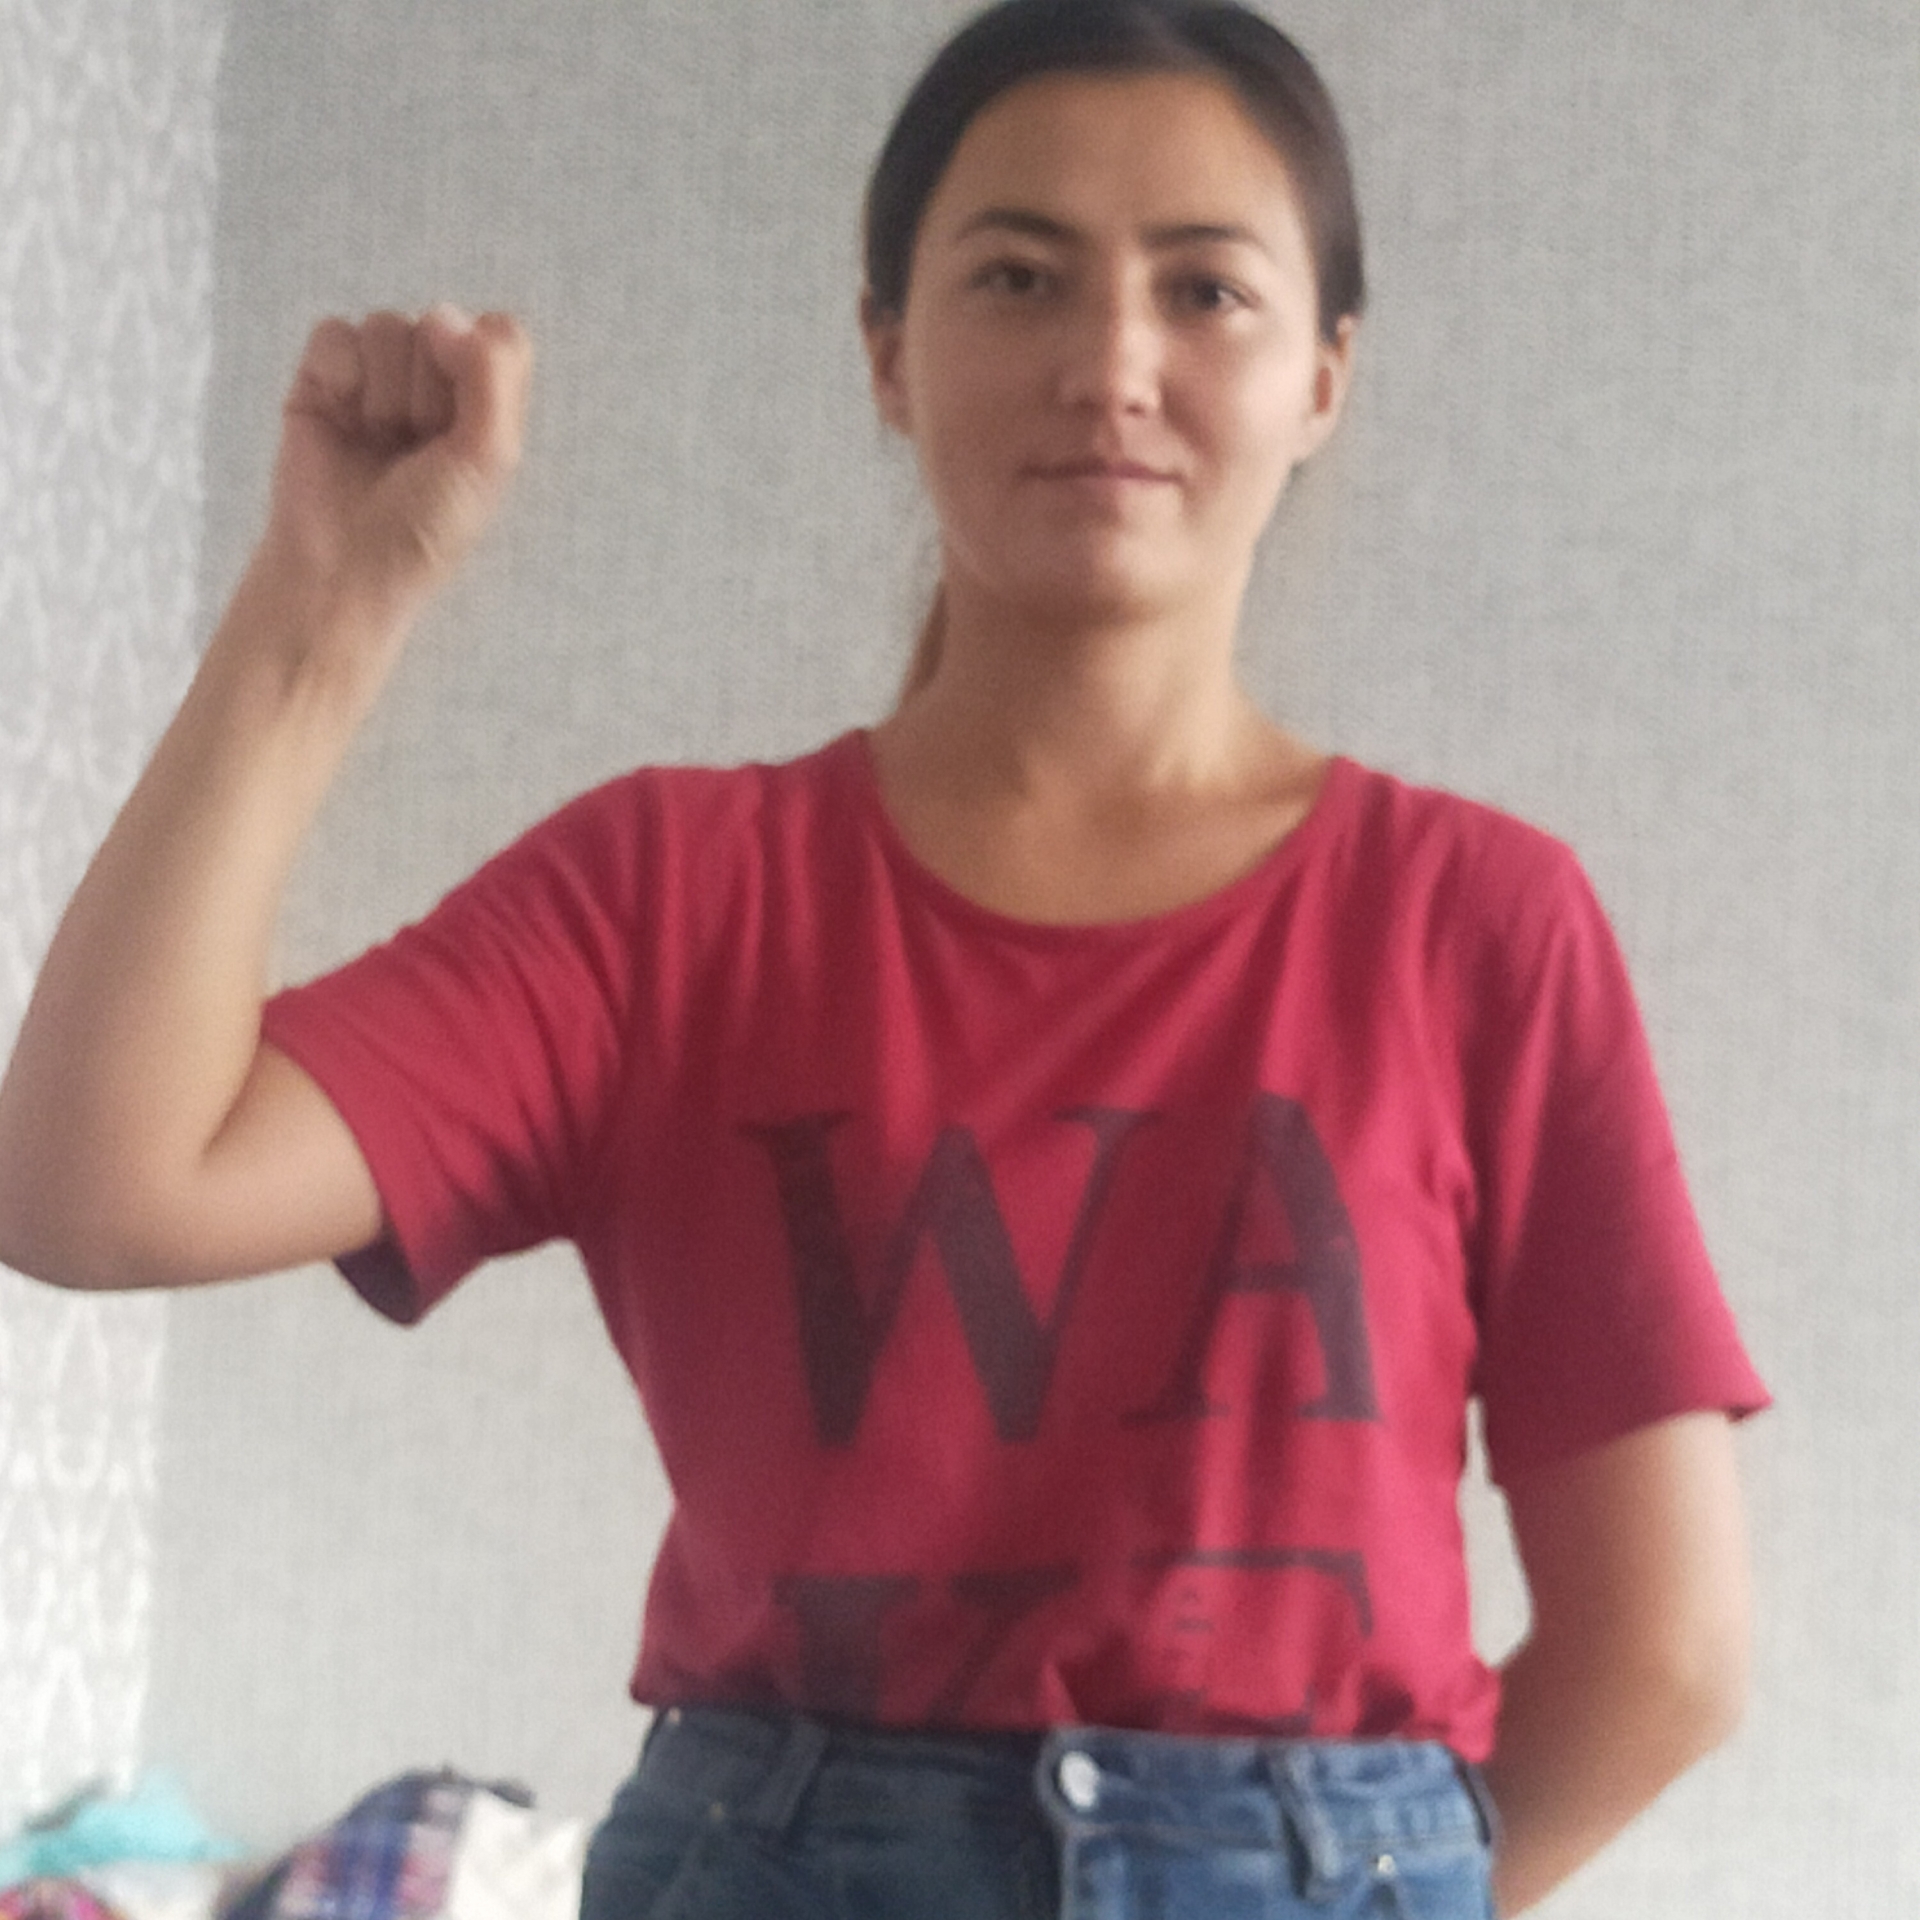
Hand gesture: fist